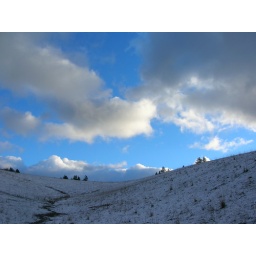
Bare hills and a winter sky above near the cedar forest